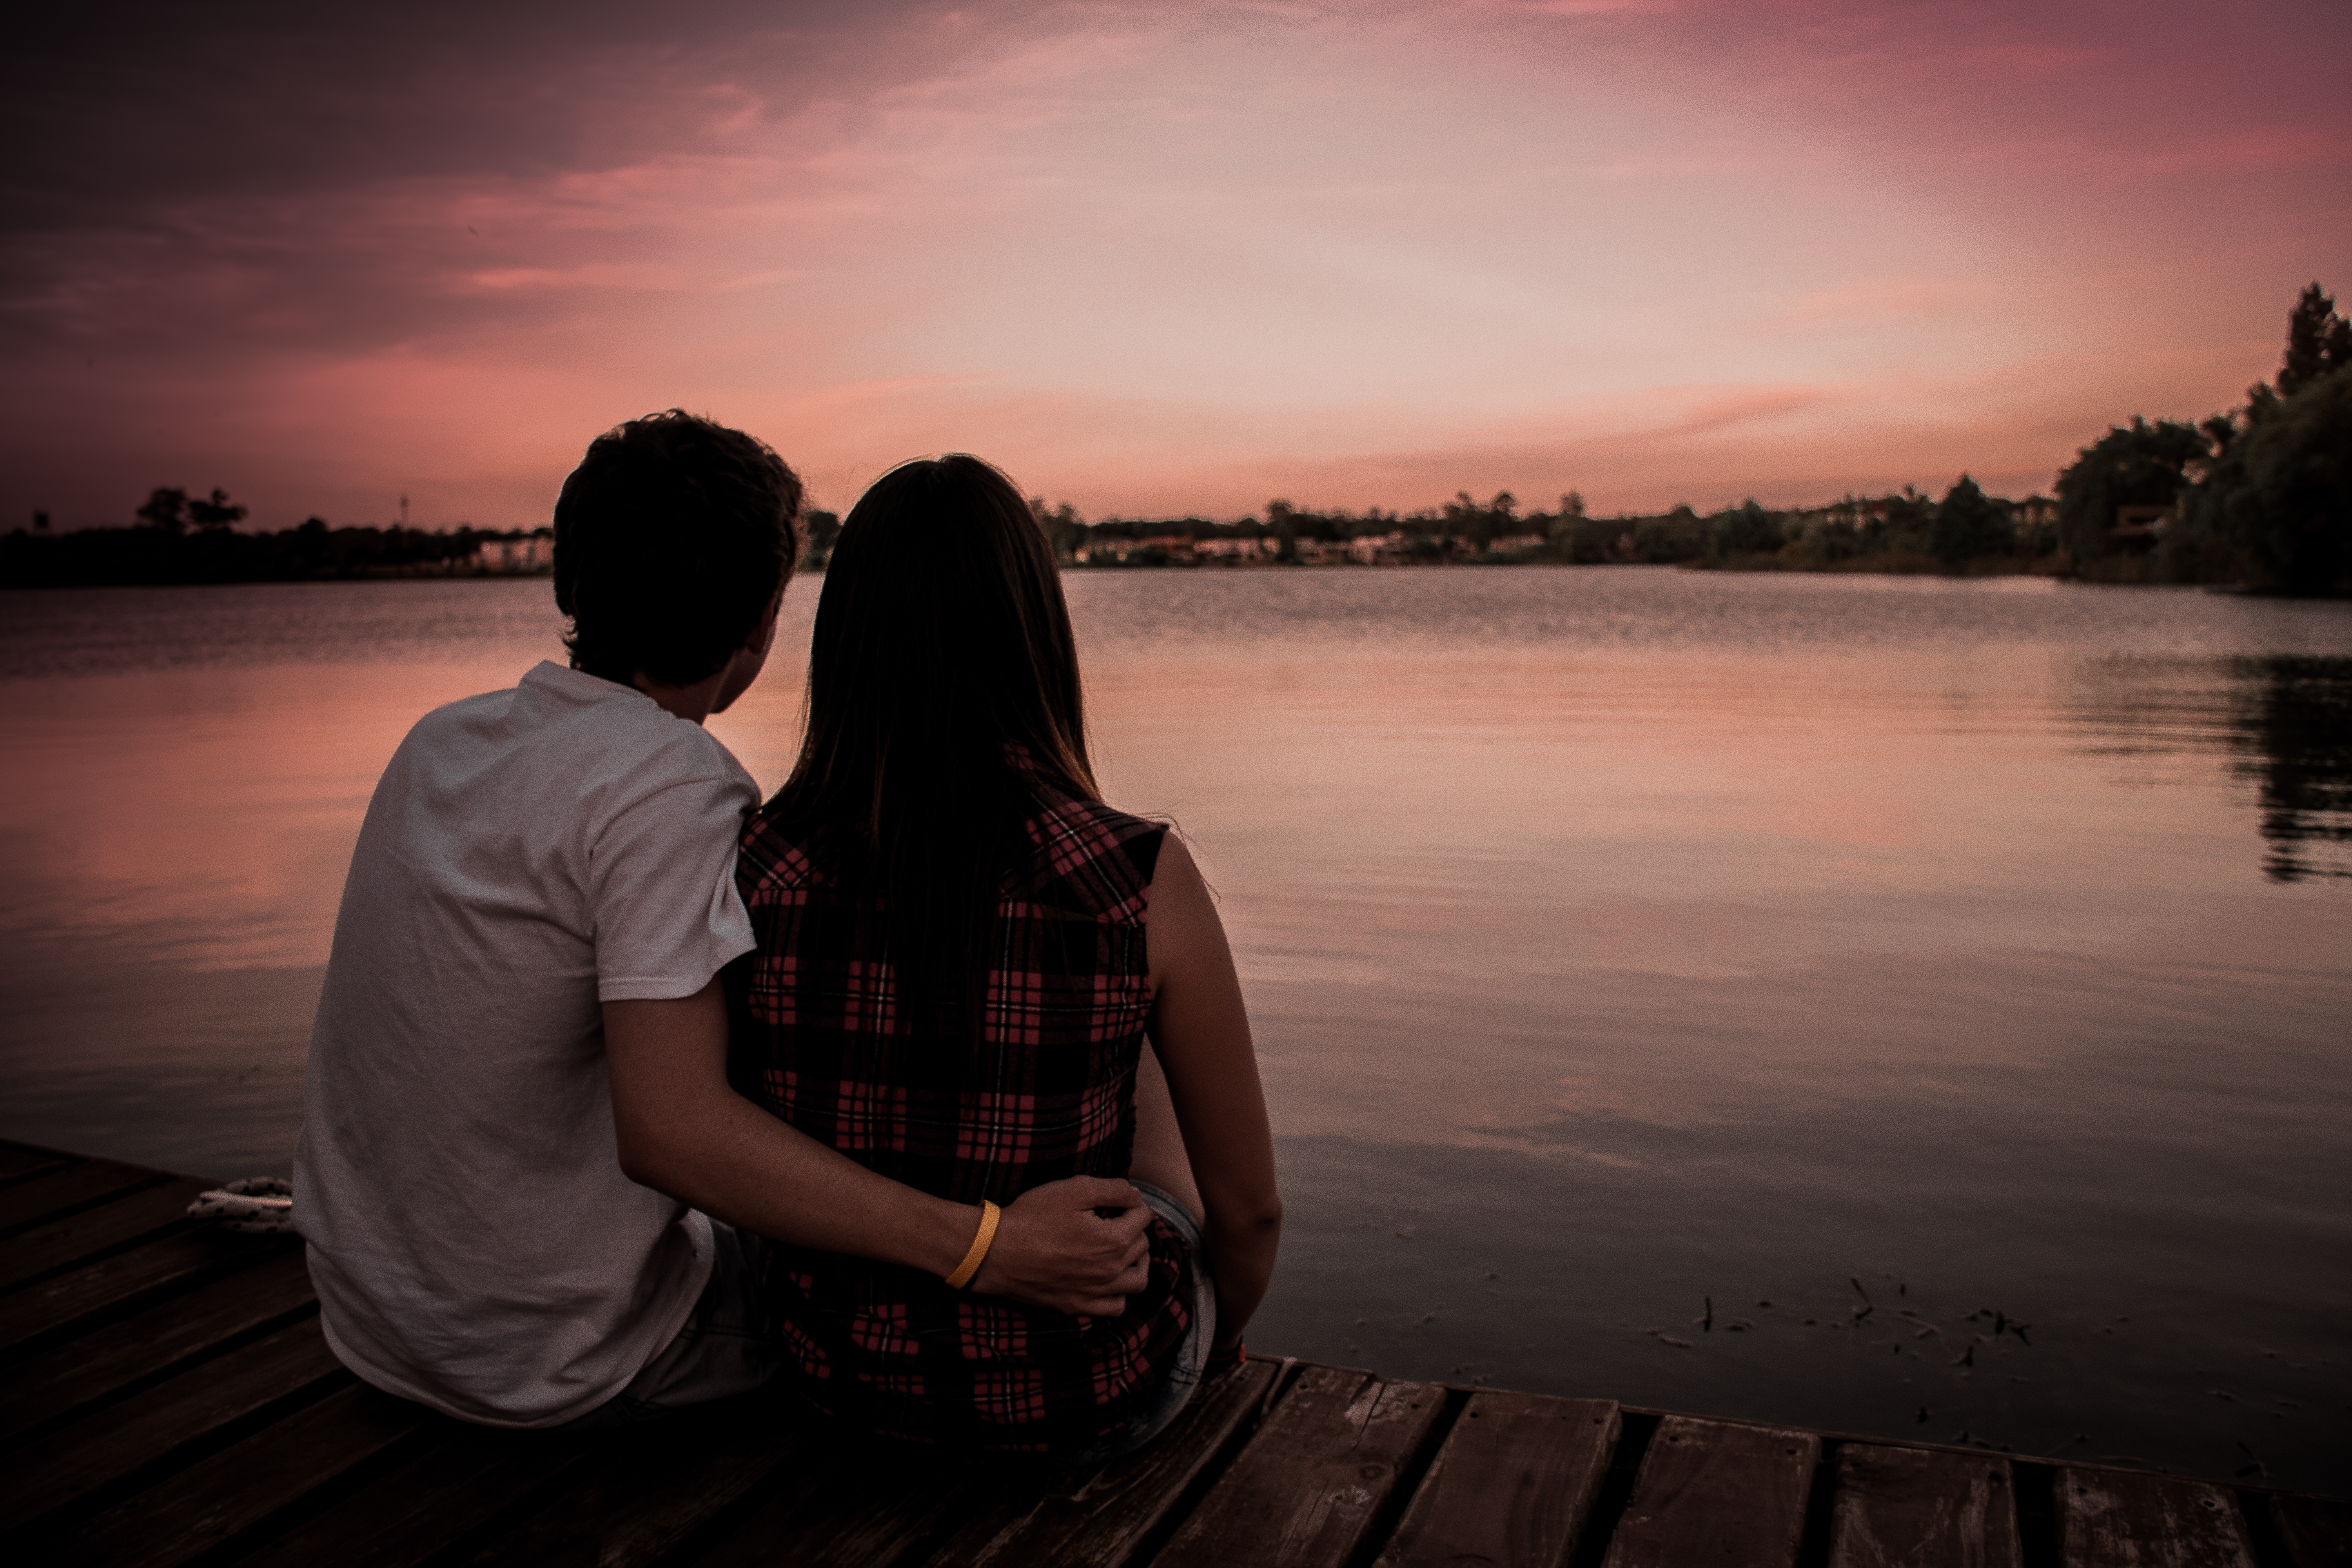
water, dock, sunrise, sunset, sunlight, morning, lake, dawn, dusk, evening, reflection, sitting, couple, romance, together, emotion, public domain images